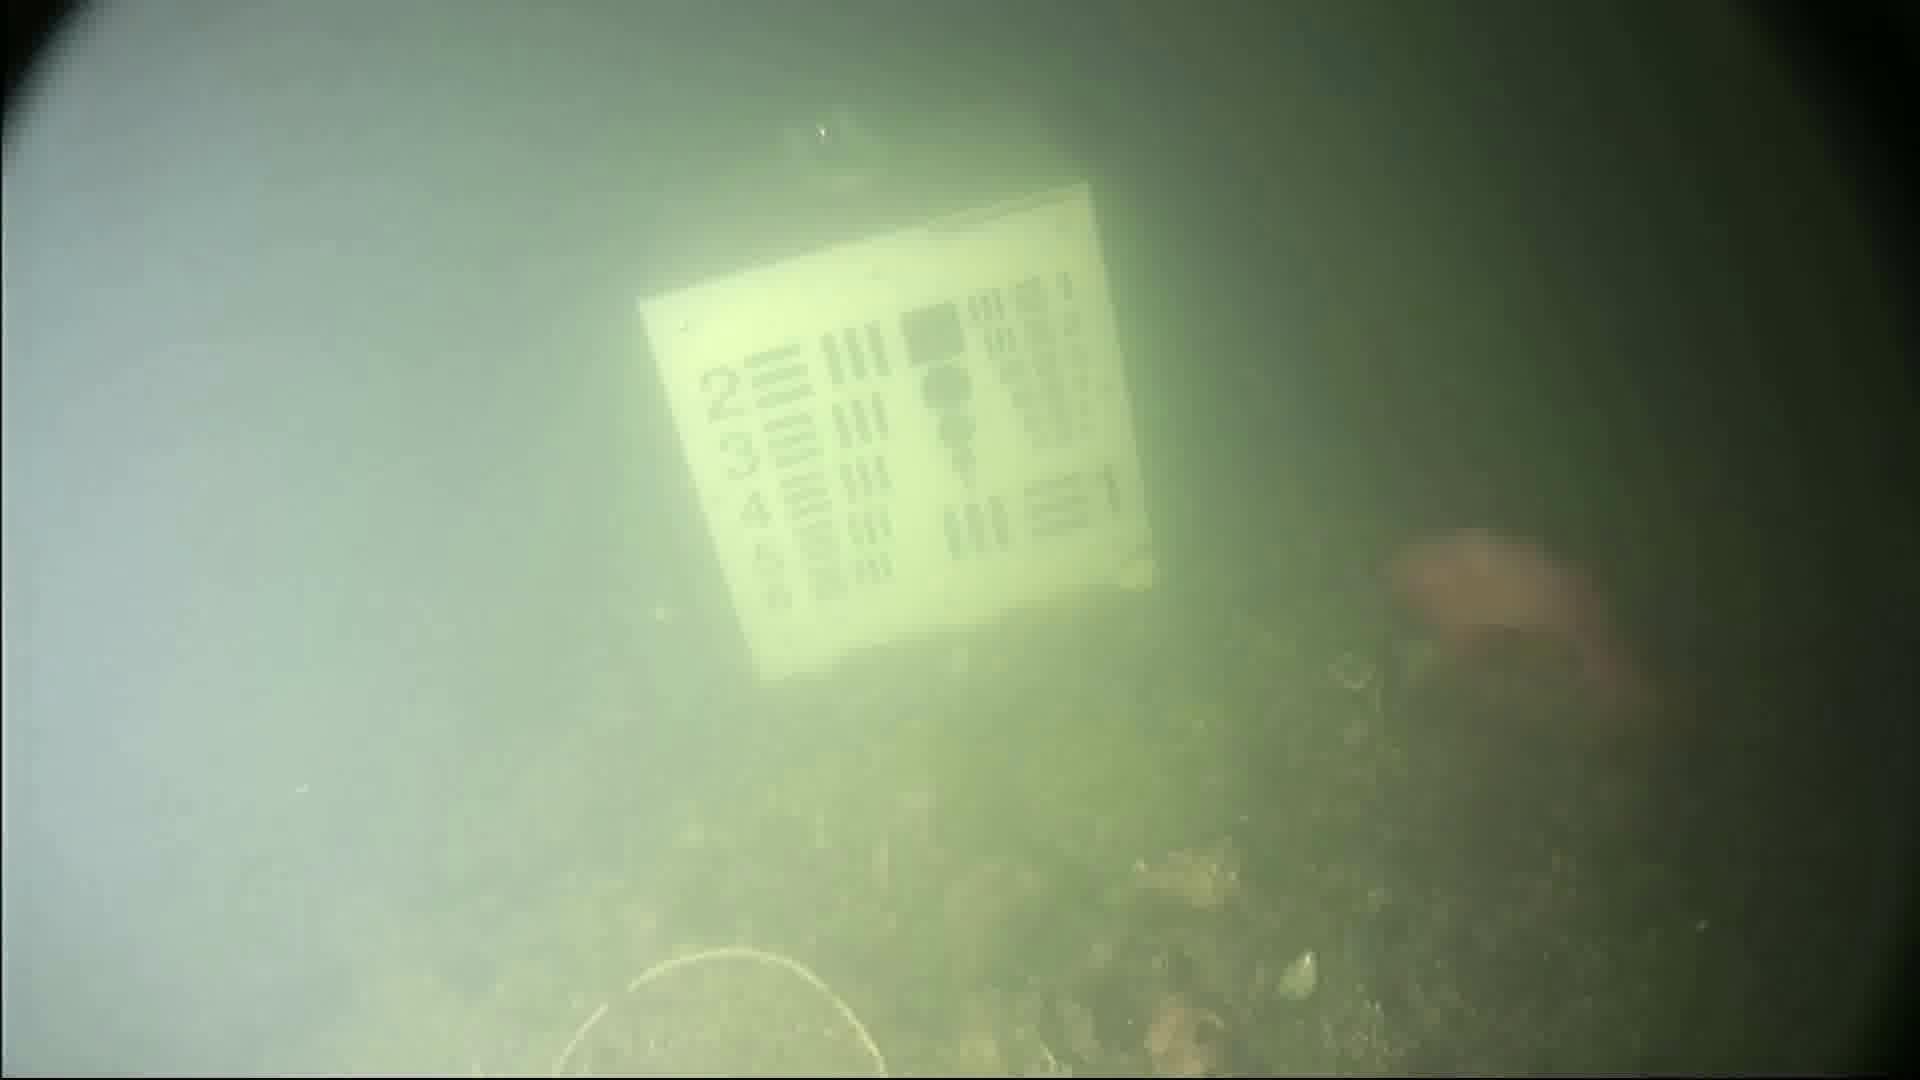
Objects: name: fish